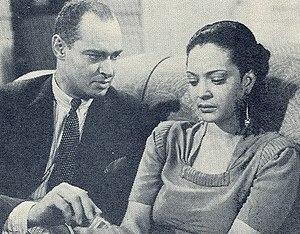
Jack Carter, né en 1902 et mort le 9 novembre 1967, est un acteur américain.